Alfred Butt

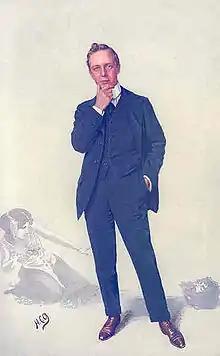

Sir Alfred Butt, 1st Baronet (20 March 1878 – 8 December 1962) was a British theatre impresario, Conservative politician and racehorse owner and breeder. During a fourteen-year tenure as manager of London's Palace Theatre, beginning in 1904, Butt built a theatre empire, expanding firstly with the Alhambra Theatre, Glasgow in 1910, followed by the London Victoria Palace a year later, to rival that of Edward Moss and others. He became managing director of several London West End theatres beginning in 1914, including the Adelphi Theatre, the Empire Theatre, the Gaiety Theatre and the Theatre Royal, Drury Lane, as well as theatres outside London. He continued as a theatre impresario until 1931.